Hiking equipment

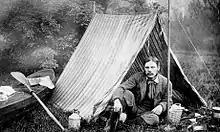
Thomas Hiram Holding with early camping gear

According to Tom Brown, the order of survival is shelter (including clothing), water, fire, and food. Cody Lundin writes about the "Rule of 3s" and states three minutes without air, three hours without shelter, three days without water, or three weeks without food will result in not surviving.